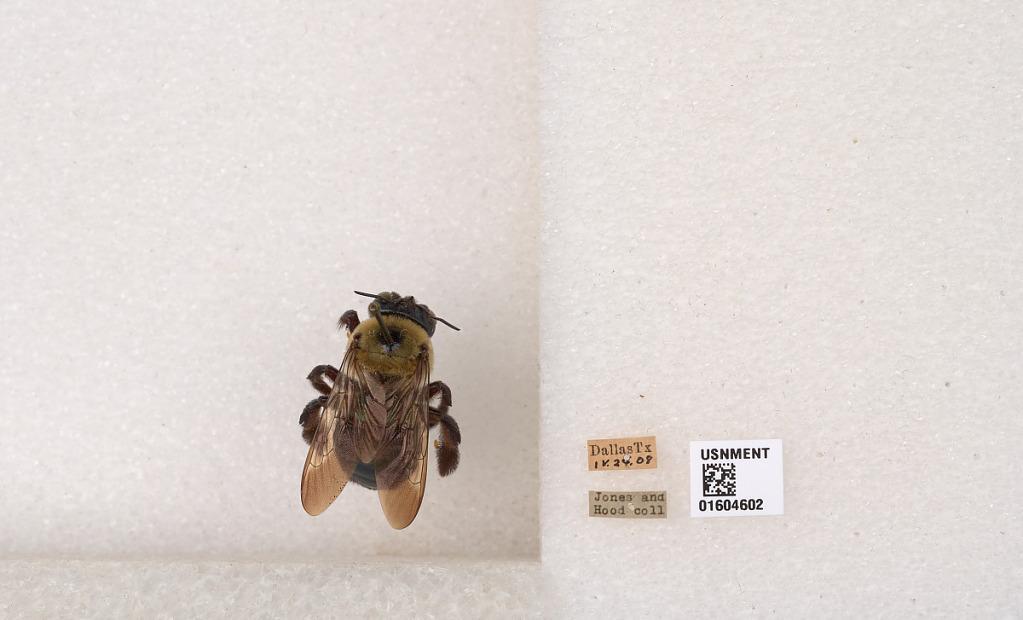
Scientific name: Xylocopa (Xylocopoides) virginica texana Cresson
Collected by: Jones & Hood
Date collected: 1908-4-24
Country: United States
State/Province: Texas
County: Dallas
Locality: Dallas